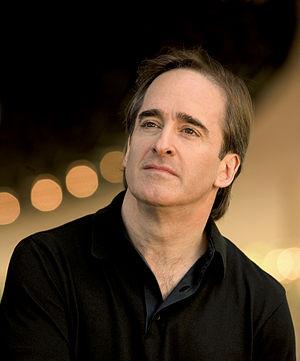
James Conlon est un chef d'orchestre américain.